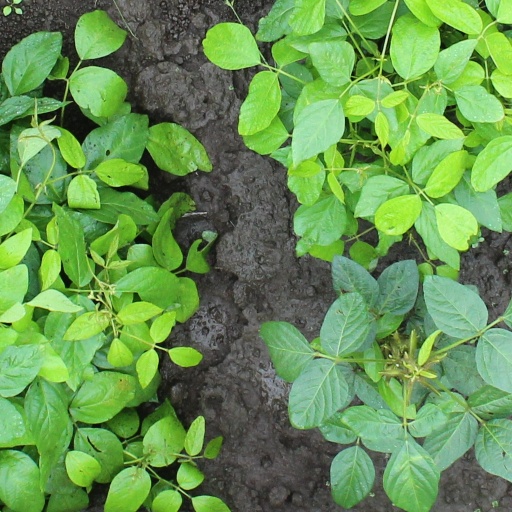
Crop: soybean